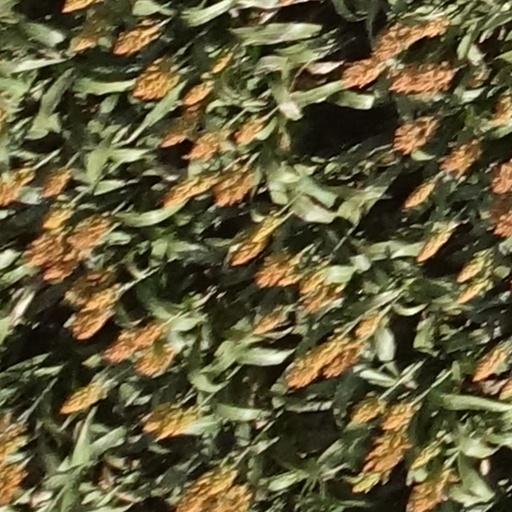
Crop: sorghum